Spanish National Research Council

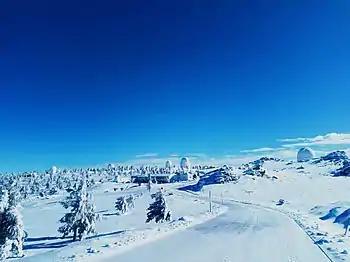
The astronomical observatory complex of Calar Alto, province of Almería, Spain

CSIC manages the "Singular Scientific and Technological Infrastructures" (ICTS) which are facilities involving relatively high investment and maintenance costs in relation to R&D investment budgets in their field. The science community and society at large can access them, which is justified by their importance and strategic nature, and for this reason they receive each year many national as well as foreign researchers. These large facilities are recognised and supported by the European Union.